Fritz Lindström

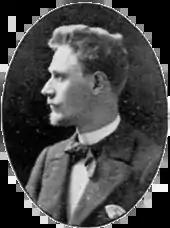
Fritz Lindström

Lindström was born in Stockholm, Sweden. He first studied with the decorative painter Carl Grabow (1847–1922) at Karlavägen in Stockholm and then attended the Konstnärsförbundet school where he trained with Richard Bergh in 1892–1894 and 1895–1896. He studied with Carl Larsson at Valand Academy 1894–1895. He conducted study trips to Copenhagen and Paris in 1897–1899.